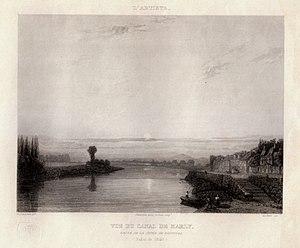
Vue du canal de Marly, prise de la jetée de Bougival, soleil levant (Salon de 1840).
Gabriel-Joseph-Hippolyte Laviron, né à Besançon le 22 juillet 1806 et mort à Rome le 25 juin 1849, est un artiste peintre, lithographe, critique d'art et révolutionnaire français.